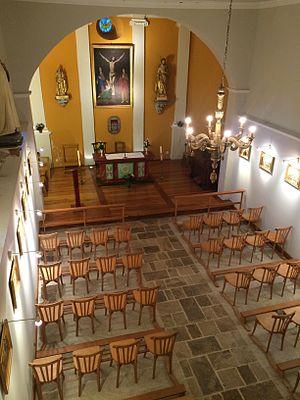
L'Hospitalet-près-l'Andorre est une commune française située dans le département de l'Ariège, en région Occitanie.